Hasuda Station

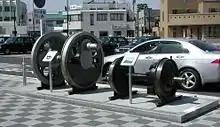
West side forecourt monument, April 2013

A monument was erected on the west side station forecourt, consisting of the driving wheels of former JNR Class D51 steam locomotive D51 484 and the wheels of a former 115 series electric multiple unit train.